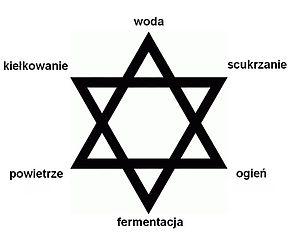
Étoile des brasseurs